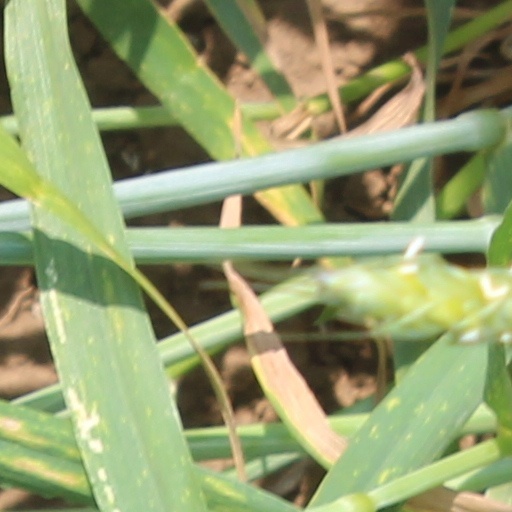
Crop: wheat